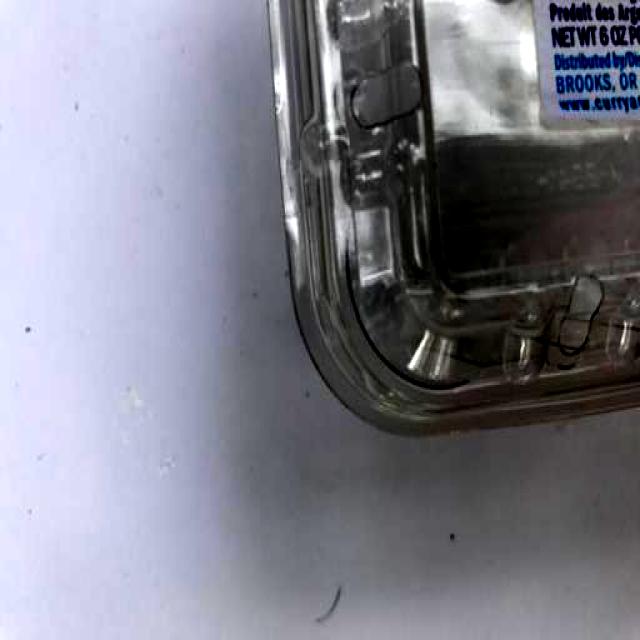
Label: Plastic